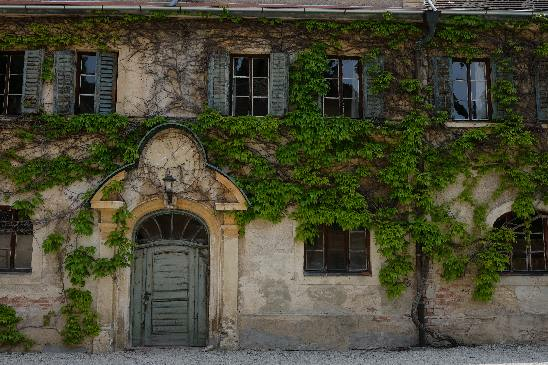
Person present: No